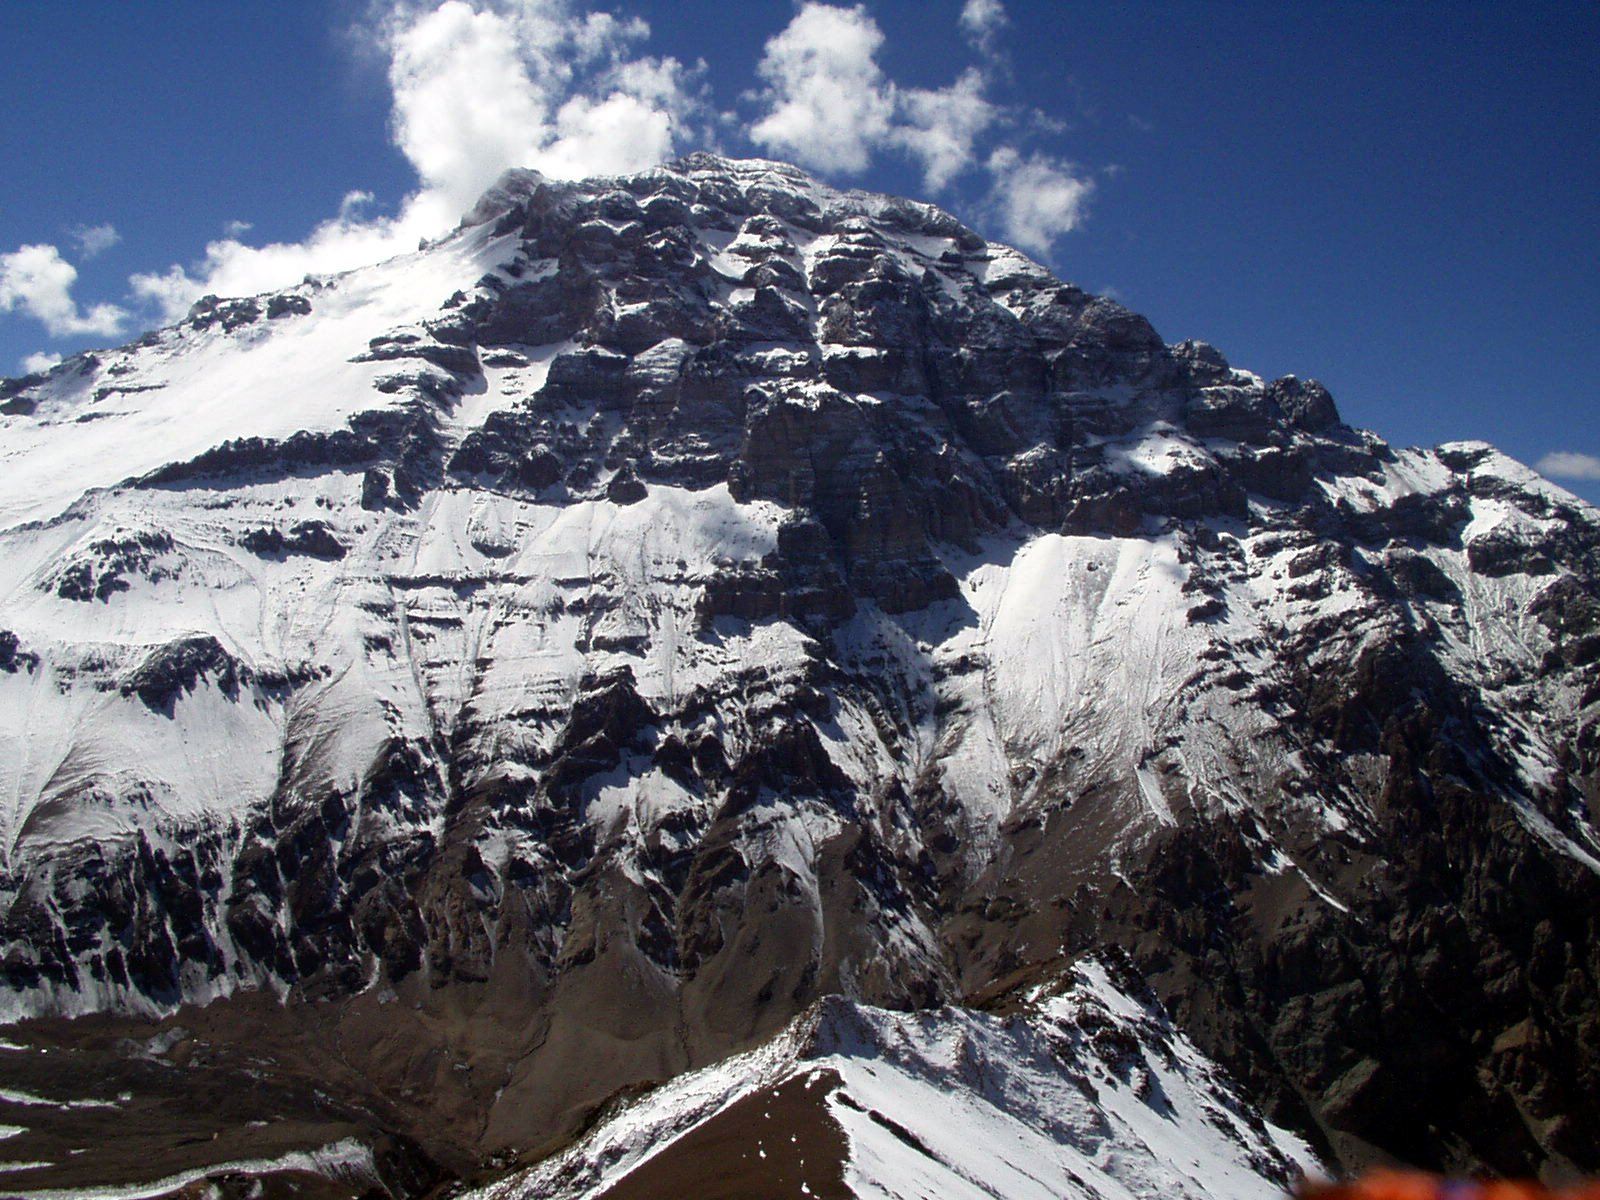
mountain, snow, winter, mountain range, weather, ridge, summit, mountaineering, expedition, alps, plateau, argentina, cirque, andes, landform, north wall, mountain pass, aconcagua, geographical feature, mountainous landforms, geological phenomenon